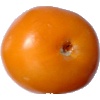
Label: Tomato Yellow 1